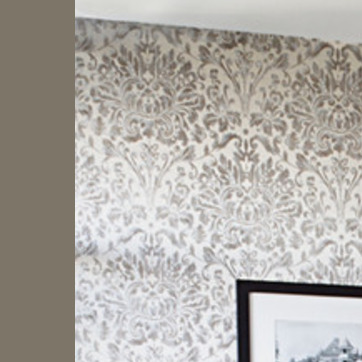
Material: wallpaper